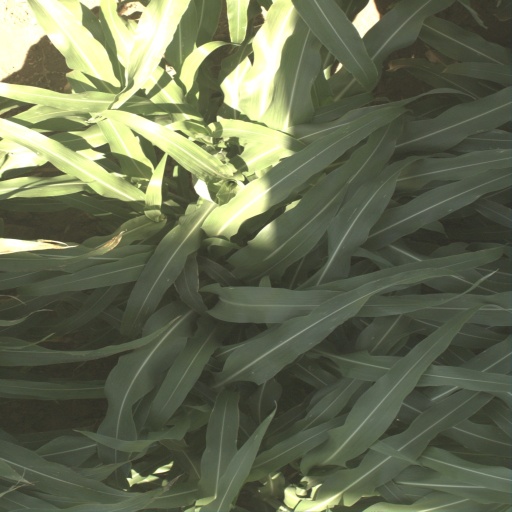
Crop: sorghum